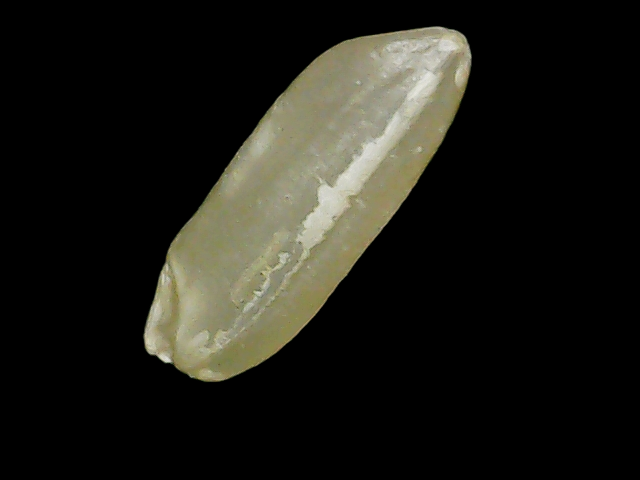
Rice variety: Binadhan11